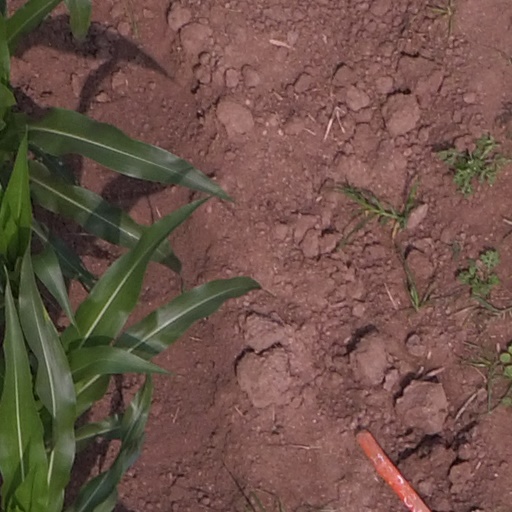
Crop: maize; corn